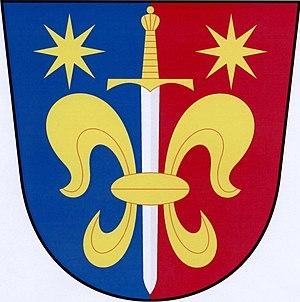
Svojšice est une commune du district de Příbram, dans la région de Bohême-Centrale, en République tchèque. Sa population s'élevait à 113 habitants en 2020.